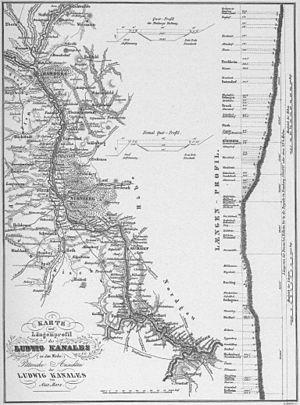
Le canal Ludwig est un canal d'Allemagne à petit gabarit de 178 km de longueur, reliant le Danube depuis Kelheim au Main à hauteur de Bamberg, en desservant Nuremberg, donc finalement reliant le Rhin et le Danube. Il fut construit entre 1836 et 1842 sur la base d'une souscription à une société par actions, mais n'entra véritablement en service qu'en 1845. Le canal a été abandonné définitivement en 1950 suite aux destructions de la Deuxième Guerre mondiale et la baisse des transits, et en partie remblayé. Quelques sections sont encore aujourd'hui maintenues en eau à titre patrimonial par le Land de Bavière.